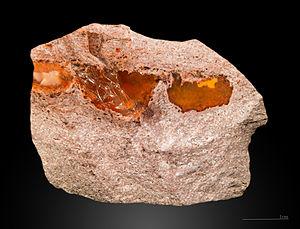
Les pierres fines sont des pierres gemmes non classées parmi les quatre pierres précieuses. Bien que parfois appelées semi-précieuses, ce terme est interdit dans le commerce, en France, par un décret du 14 janvier 2002.
Une opale est un minéral composé de silice hydratée de formule SiO₂ · n H₂O, avec des traces d'uranium, de magnésium, de calcium, d'aluminium, de fer, d'arsenic, de sodium et de potassium. La teneur en eau est comprise habituellement entre 3 et 9 % ; elle peut atteindre 20 % suivant les variétés.